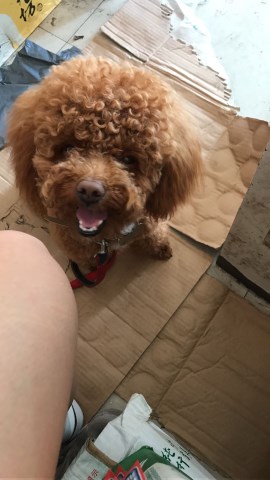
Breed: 2925-n000114-toy_poodle